Donnchadh, Earl of Carrick

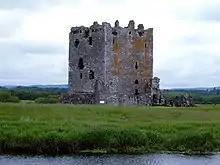
The Island of Dee, now the location of the late medieval Threave Castle, viewed from the south-east; it was probably this island that Uhtred retreated to when he was besieged by Donnchadh's brother Máel Coluim.

Roger of Hoveden described Uhtred of Galloway as a "consanguinus" ("cousin") of King Henry II of England, an assertion that has given rise to the theory that, since Gille-Brighde is never described as such, they must have been from different mothers. Fergus must therefore, according to the theory, have had two wives, one of whom was a bastard daughter of Henry I; that is, Uhtred and his descendants were related to the English royal family, while Gille-Brighde and his descendants were not. According to historian G.W.S. Barrow, the theory is disproved by one English royal document, written in the name of King John of England, which likewise asserts that Donnchadh was John's cousin.